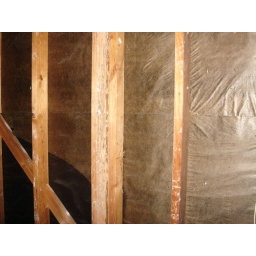
The tar paper is in tact in a lot of areas. Some with even some plastic covering.